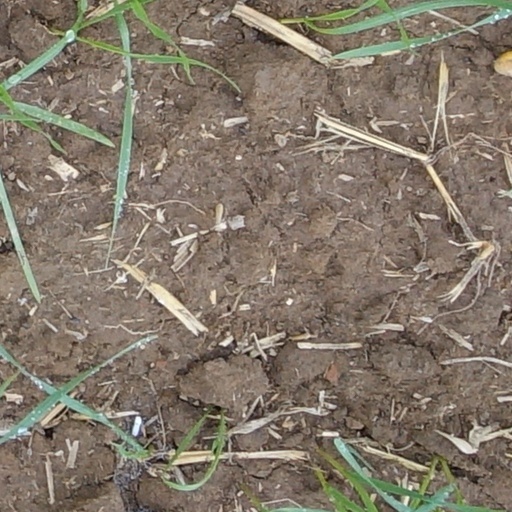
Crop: wheat